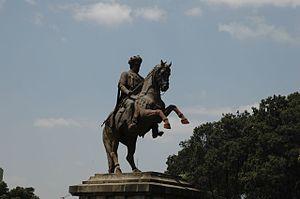
La bataille d'Adoua se déroule près du village d'Adoua, au cœur de la région du Tigré, dans le nord de l’Éthiopie, le 1ᵉʳ mars 1896. Elle oppose les forces de l'Empire éthiopien du negusse negest Menelik II à celles du royaume d’Italie dirigées par le colonel Baratieri. Elle conclut, par la victoire des Éthiopiens, la première guerre italo-éthiopienne et clôt une fin de XIXᵉ siècle marquée par diverses tentatives de pénétration en Éthiopie menées par plusieurs puissances.
Menelik II, né sous le nom de Sahle Maryam, est prince, negus du Choa, puis empereur d'Éthiopie. Il est également connu sous son nom de cavalier Abba Dagnew.